Los Angeles Tofu Festival

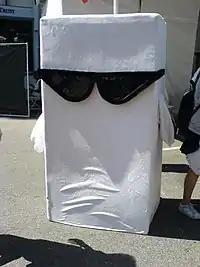
Mr. Tofu at the final Tofu Festival in 2007.

Invented by several Little Tokyo Service Center (LTSC) board members as a theme for a food festival, Tofu Fest was approved by the LTSC in 1995 and added as a subcommittee to the Nisei Week Foundation with support from the Japanese American Cultural and Community Center (JACCC) and sponsorship from Hinochi (now House Foods). Tofu Fest became the first festival in honor of tofu worldwide in 1996. All proceeds go to the LTSC.